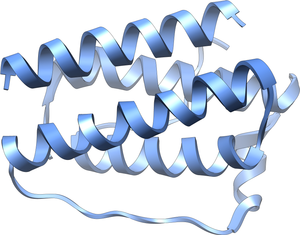
L'hypothèse du phénotype économe ou phénotype d'épargne ou parfois hypothèse de Barker, indique qu'une croissance fœtale réduite est fortement associée à un certain nombre d'états ou de maladies chroniques durant la vie. Cette susceptibilité accrue résulte des adaptations faites par le fœtus dans un environnement limité dans son apport en nutriments. Le phénotype économe est une composante de l'hypothèse de la programmation fœtale. Les maladies et états chroniques liées à un phénotype économe incluent les maladies coronarienne, les accidents vasculaires cérébraux, le diabète et l'hypertension.